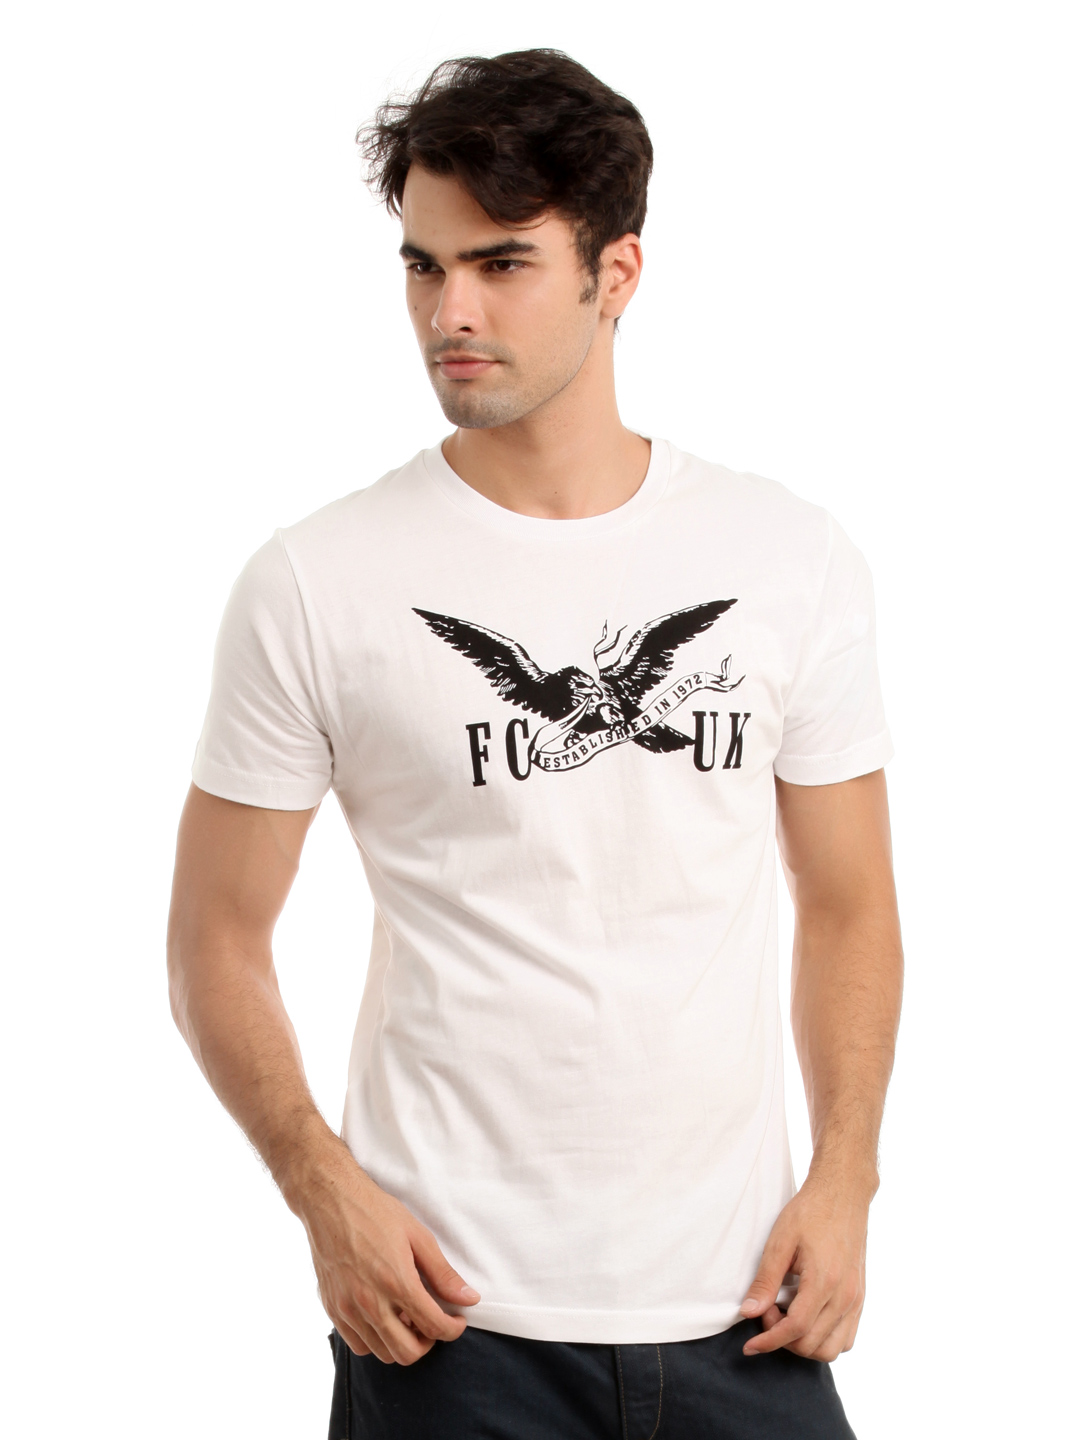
French Connection Men White Printed T-shirt
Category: Apparel / Topwear / Tshirts
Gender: Men
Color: White
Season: Summer 2012
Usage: Casual